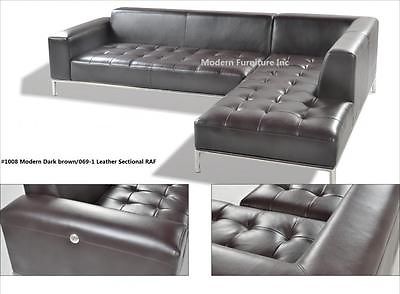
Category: sofa